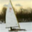
Label: ship